Mashiroiro Symphony

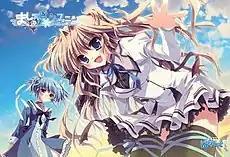
"Mashiroiro Symphony" illustration which was first introduced on August 15, 2008

"Mashiroiro Symphony" is the ninth title developed by the visual novel developer Palette, after their previous titles such as "Moshimo Ashita ga Hare Naraba" and "Sakura Strasse". "Mashiroiro Symphony" scenario was written by three people: Hozumi K, who wrote Airi and Angelina's storylines; Hare Kitagawa, who has previously worked on Minori's "Haru no Ashioto", provided Sakuno's storyline; and Orgel, who provided Miu and Sana's storyline. Character design and art direction for the game was split among three people: Tsubasu Izumi, who worked on Feng's "Akaneiro ni Somaru Saka", provided character designs for female characters; Tamahiyo provided designs for two male characters, Shingo Uryū and Hayata Mukunashi; and Nagomi Tozakura provided super deformed illustrations. "Mashiroiro Symphony" music was solely composed by Burton, who provided music for "Sakura Strasse". Tsubasu Izumi and Burton also work on Palette's thirteenth title "Koi ga Saku Koro Sakura Doki", which was released on June 27, 2014.